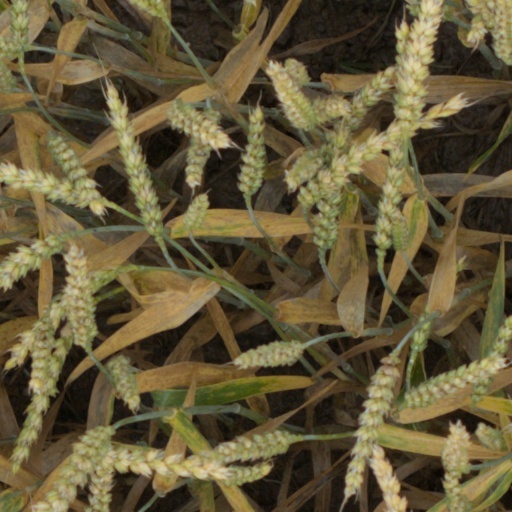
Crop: wheat